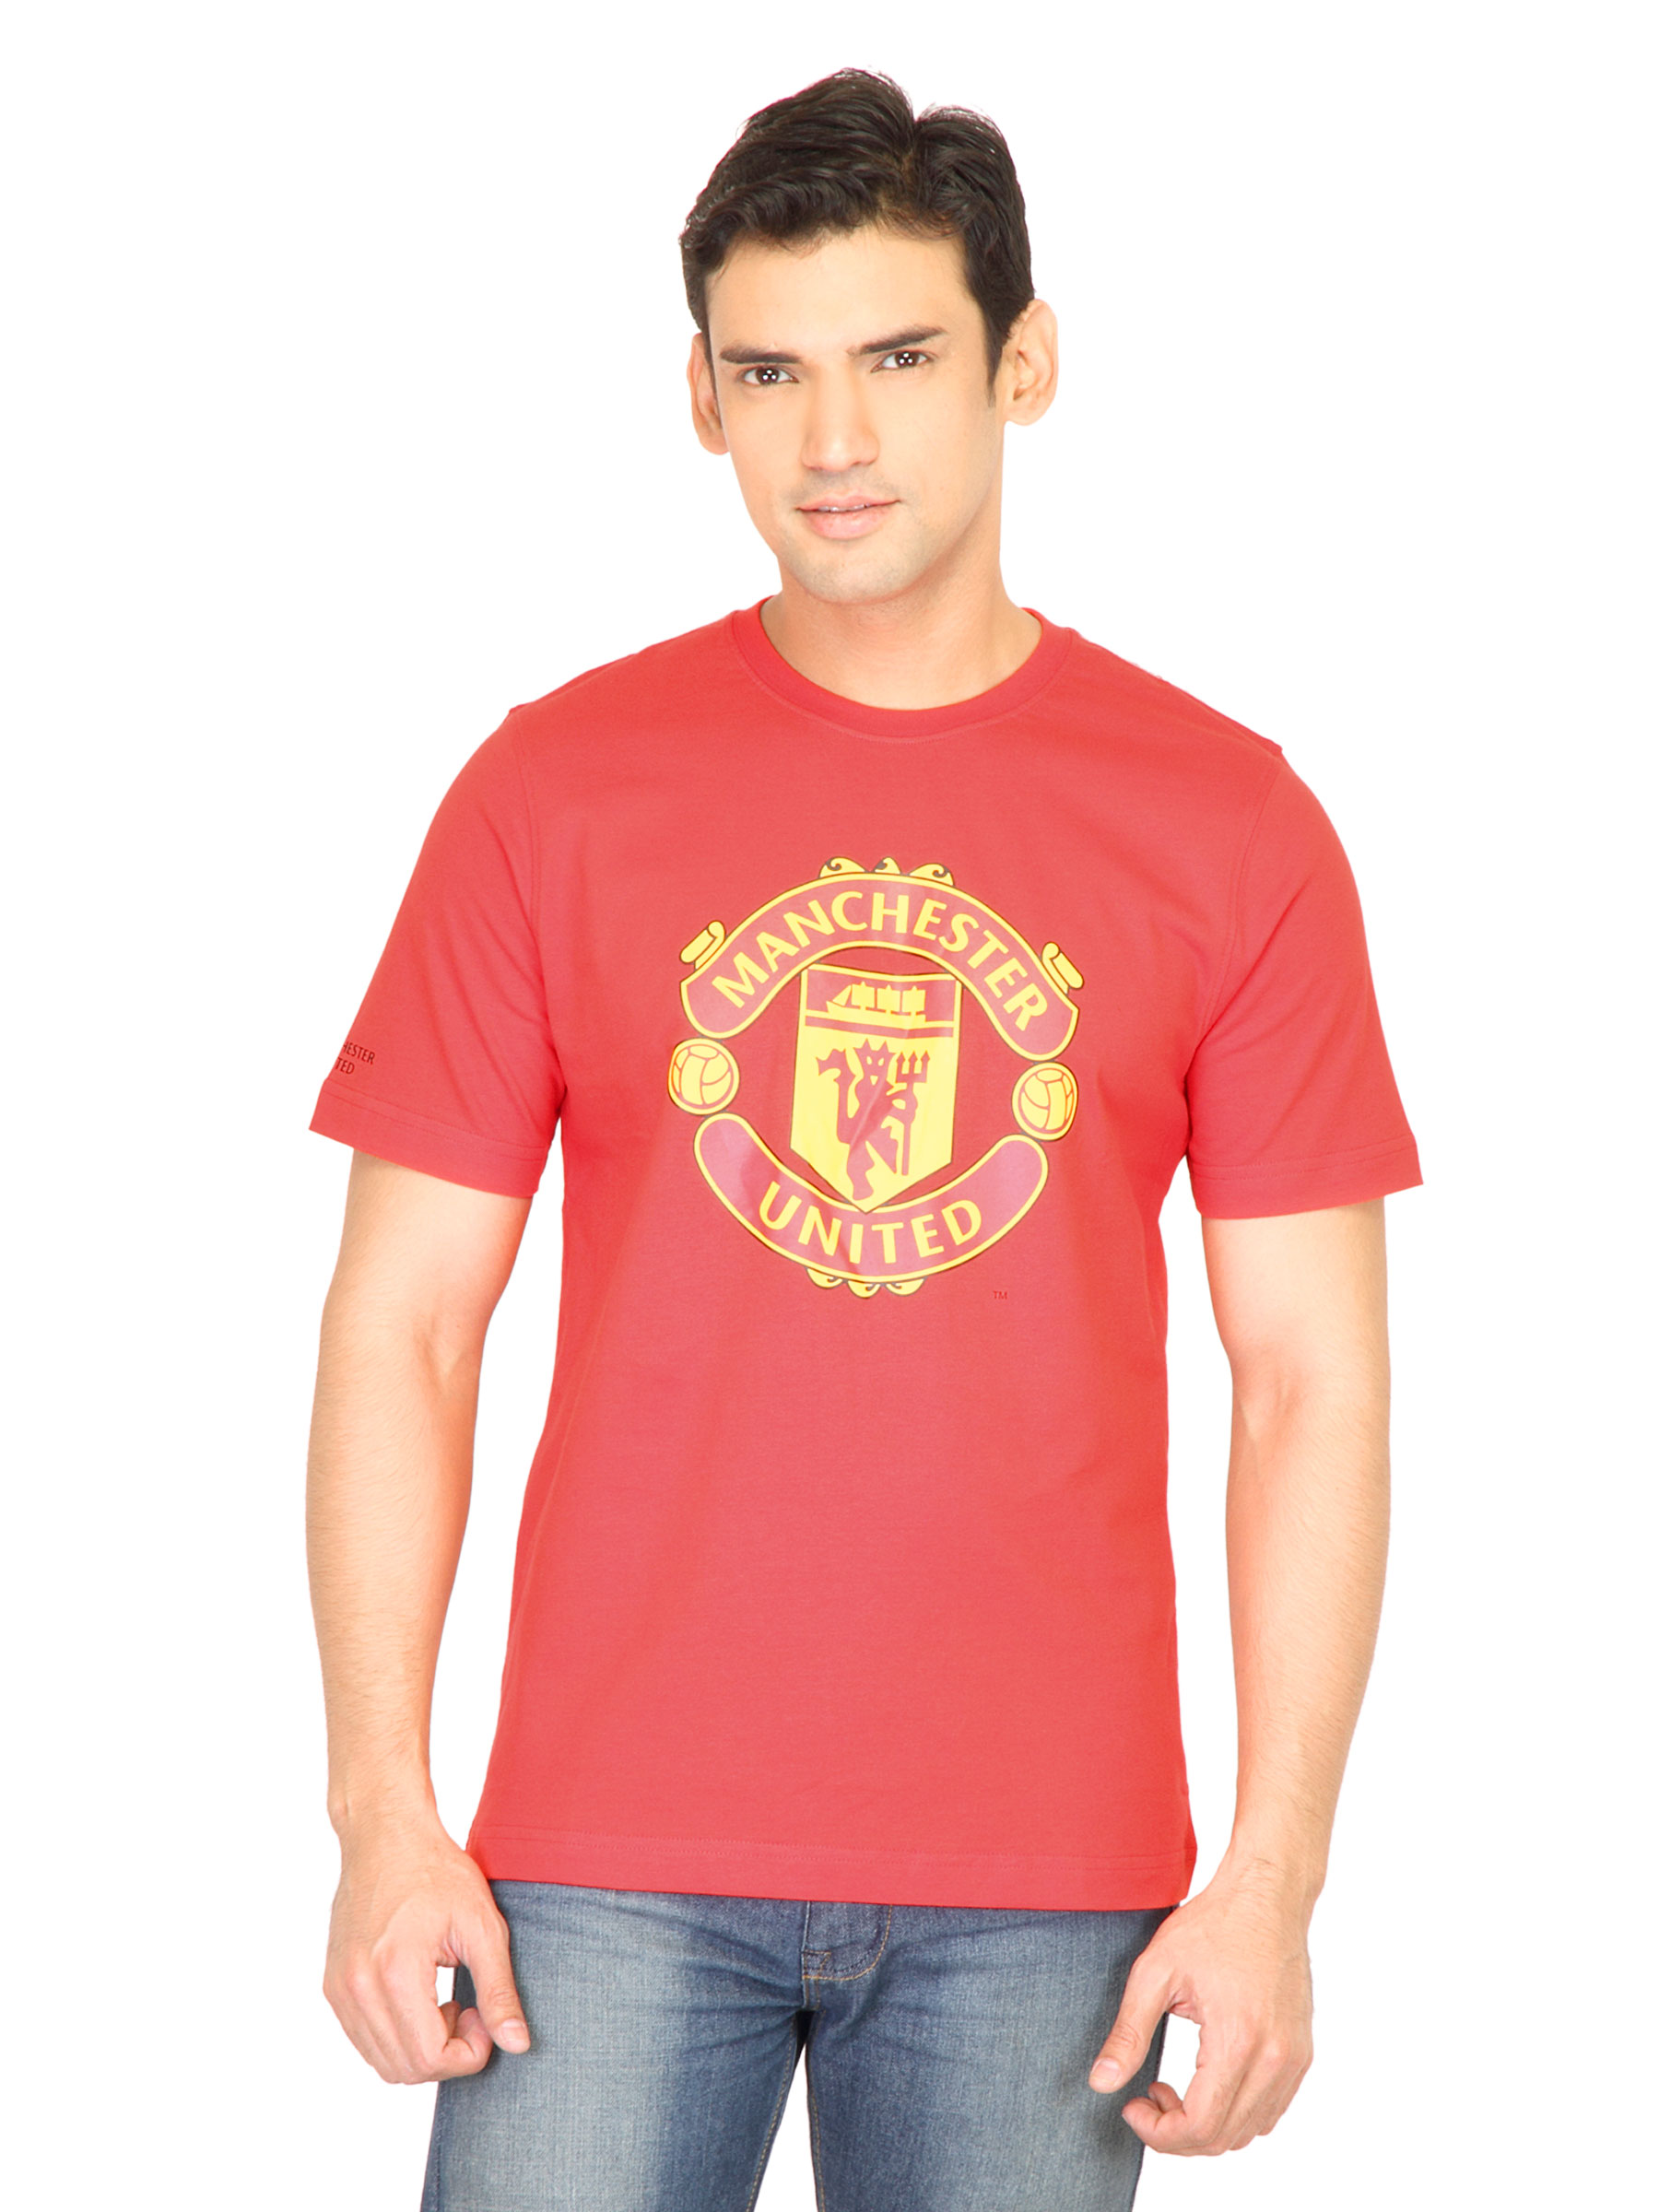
Manchester United Men Printed Red Tshirt
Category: Apparel / Topwear / Tshirts
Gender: Men
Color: Red
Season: Fall 2011
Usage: Casual